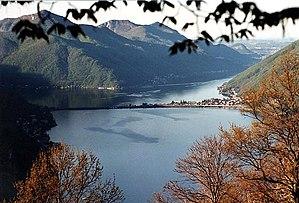
Le Monte San Giorgio est une montagne boisée de forme pyramidale au sud du canton du Tessin en Suisse. Il culmine à une altitude de 1 096 mètres. Il est entouré de deux bras du lac de Ceresio, proche de la frontière avec l'Italie.
Le lac de Lugano est un lac glaciaire partagé entre le Canton du Tessin en Suisse et la Lombardie en Italie. Le lac, nommé d'après la ville de Lugano, est situé entre le lac de Côme et le lac Majeur. Les montagnes et les destinations touristiques connues sur les rives du lac sont Monte Brè à l'est, le Monte San Salvatore à l'ouest de Lugano et le Monte Generoso sur la rive sud-est. Le site du patrimoine mondial, Monte San Giorgio, est situé au sud du lac.